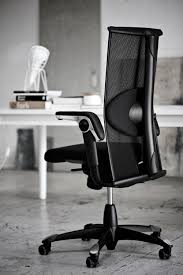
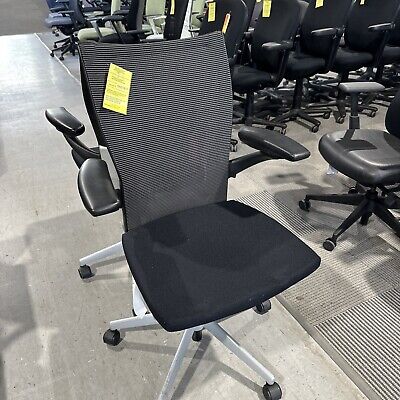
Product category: items_chair
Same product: no